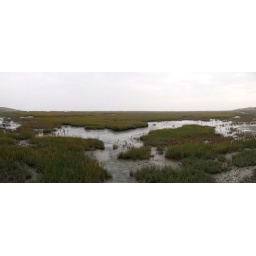
Stitched Panorama that will also fill a wall in our bedroom within 2 weeks.